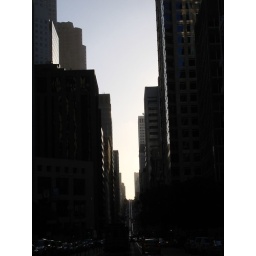
When I was walking back from the waterfront I saw the late afternoon sky reflected on the trolley tracks on the hill in the distance.